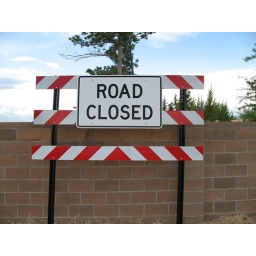
Road Closed sign against a wall where there was never a road.